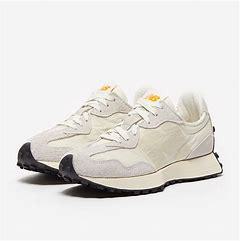
Brand: New
Model: Balance 327